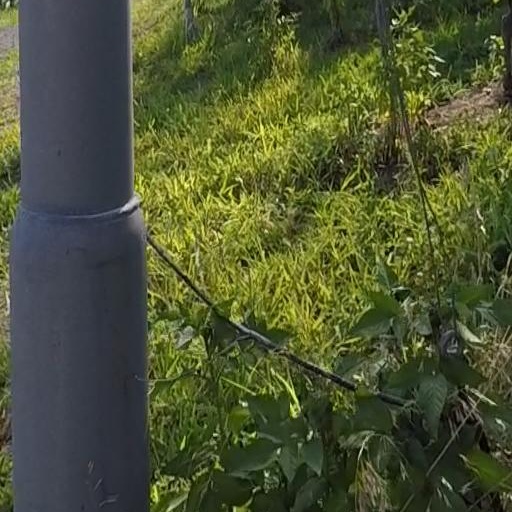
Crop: grape